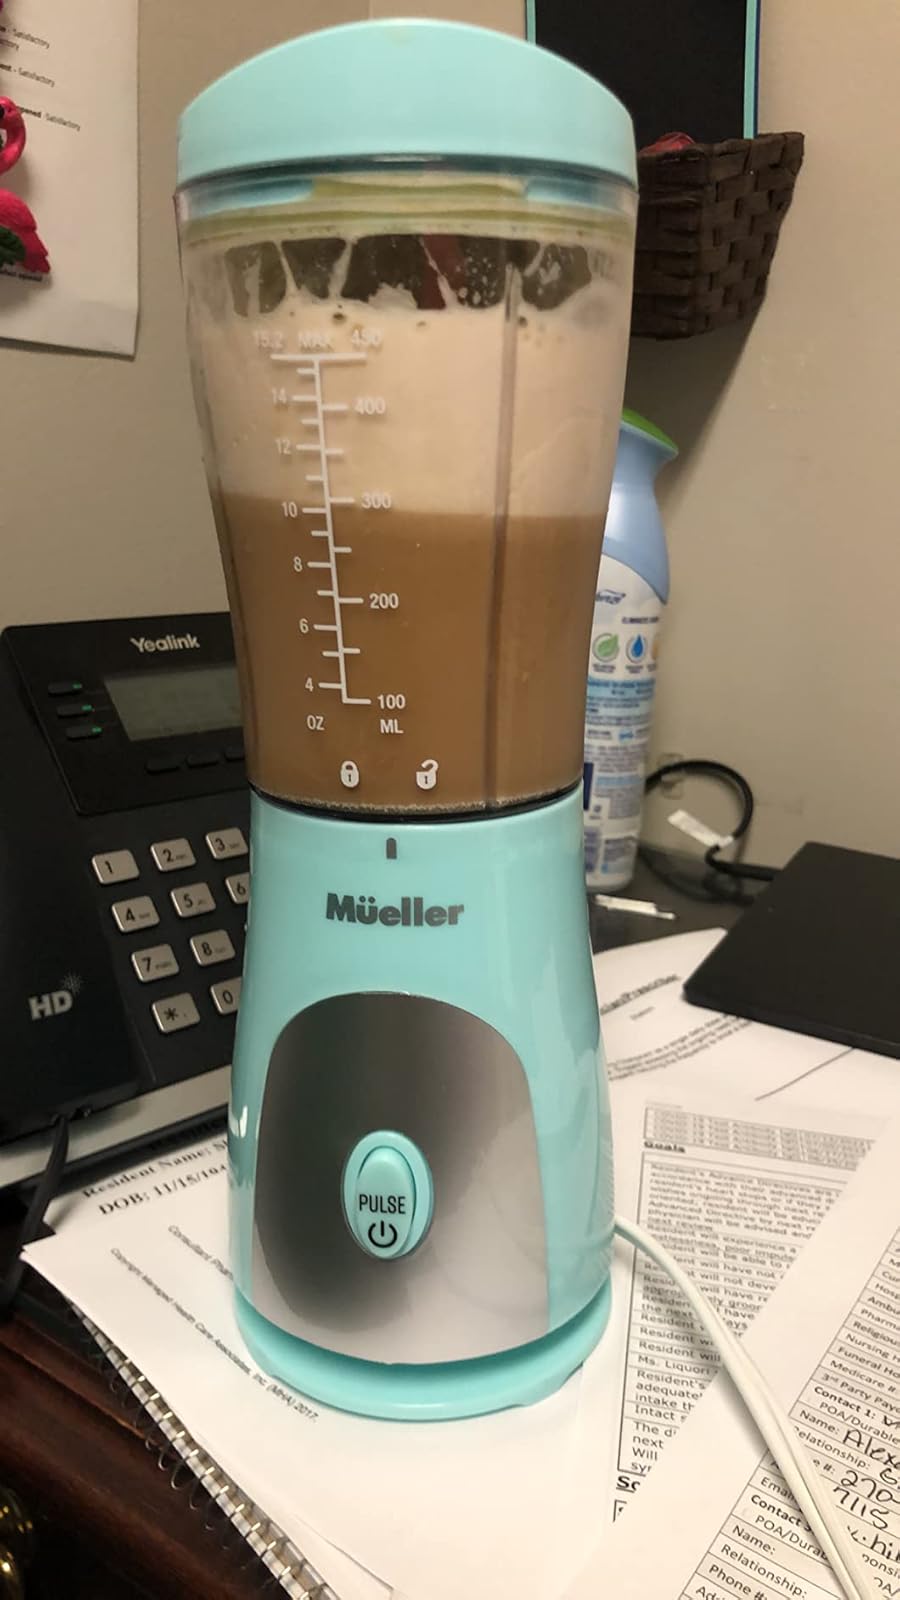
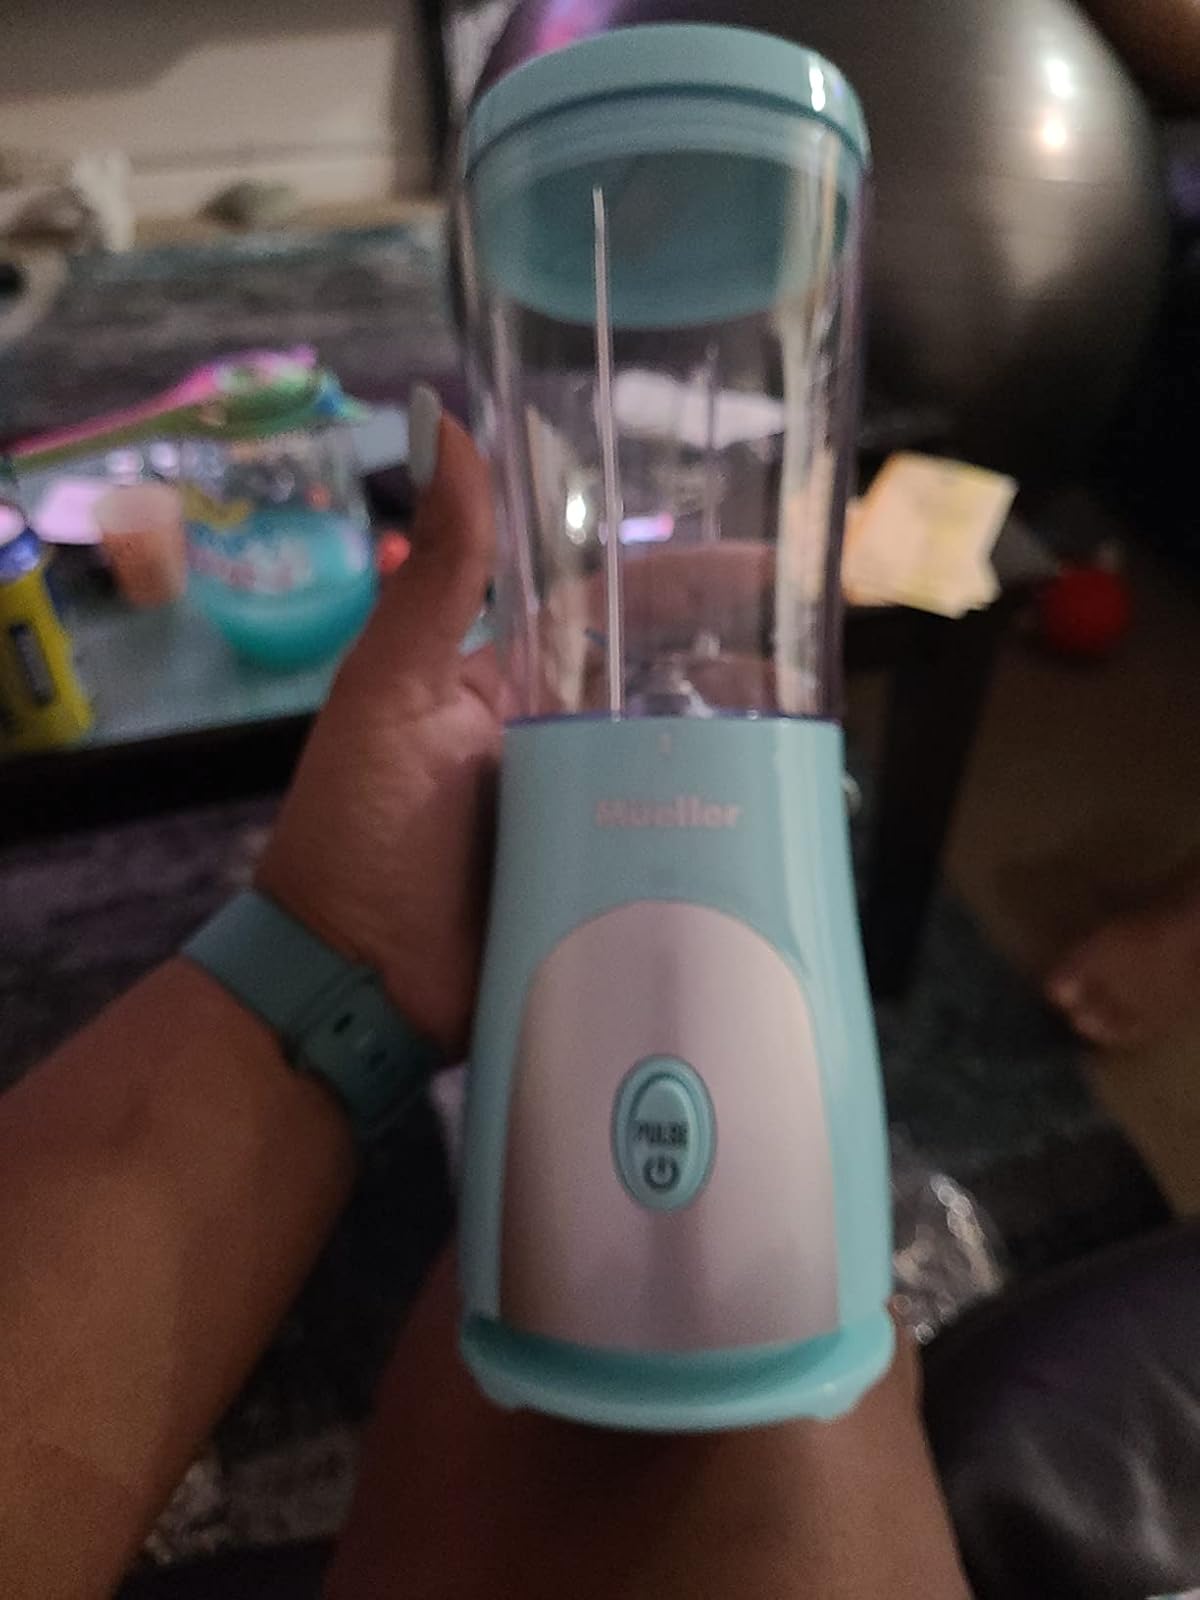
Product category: items_blender
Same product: yes